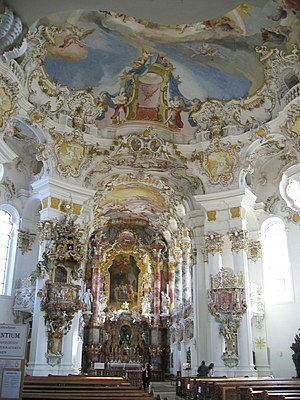
Dominikus Zimmermann
Dominikus Zimmermann - Die Wies, interiør.
Dominikus Zimmermann var en tysk arkitekt og stukkatør i rokokoepoken.